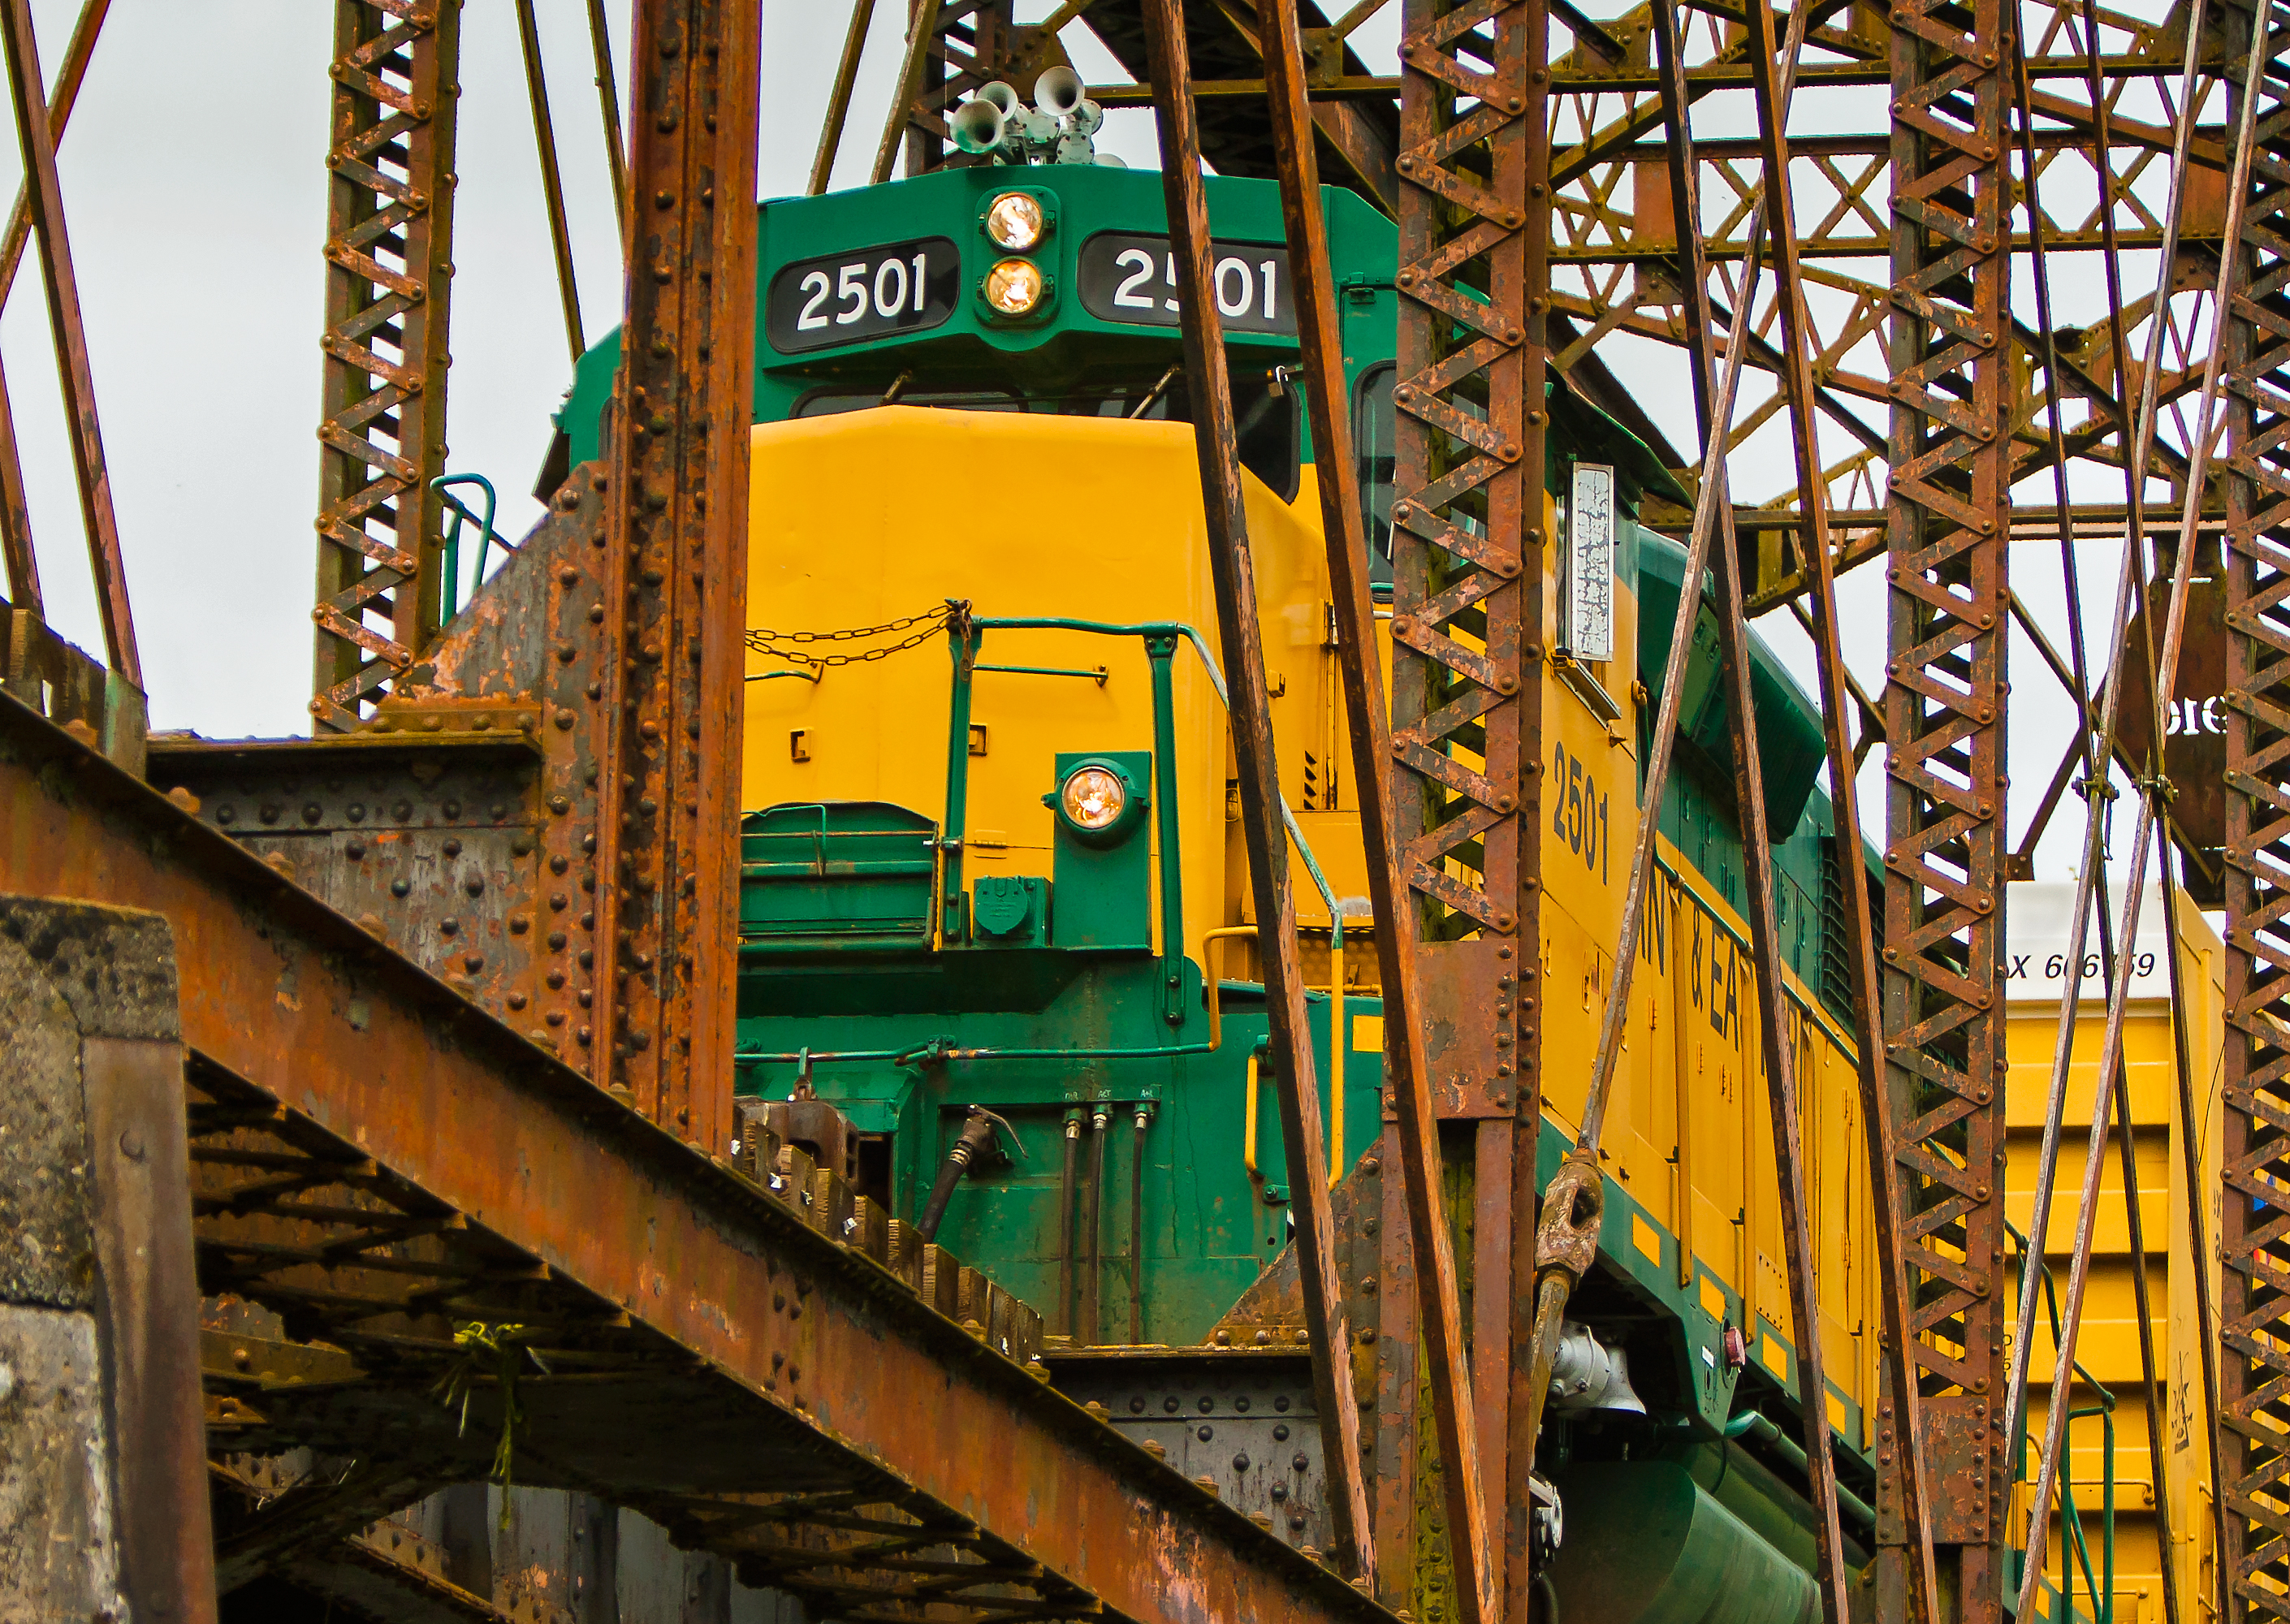
railroad, bridge, perspective, train, transportation, color, action, metal, above, locomotive, oregon, manmade, lebanon, urban area